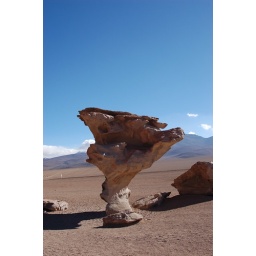
This rock has been battered by wind and sand to form a stone tree!